1969 24 Hours of Le Mans

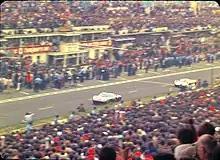
The GT40 of Ickx/Oliver passes the pits just ahead of the Porsche 908 of Herrmann/Larrousse

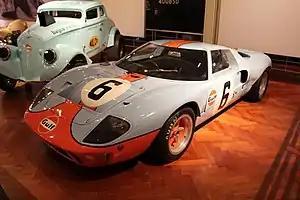
The winning Ford GT40, driven by Ickx and Oliver

Going into the final hour after their final pit-stops, both teams put their best drivers in the cars. Ickx and Herrmann were now on the same lap, barely 10 seconds apart. The Porsche 908 had fading brakes and an engine now 400rpm down on power and the Ford GT40 suffered from exhaust problems, making for a very even contest. In a dramatic finish, Ickx and Herrmann repeatedly overtook each other. Ickx knew if he led onto the Mulsanne straight, Herrmann would pass, but he could slipstream past him back again before the Mulsanne corner and then hold a lead for the rest of a lap. But by strange timing the cars crossed the line with less than a minute to go and had to go around one more time. The Ford had only ever done 23 laps on a tank of fuel, but now needed an extra lap. So on the last lap, Ickx let Herrmann pass him early on the Mulsanne Straight, faking a lack of power from fuel starvation. Ickx used the slipstream of Herrmann to pass him again just before the end of the 5 km straight. Ickx then managed to hold on and beat Herrmann by a few seconds, and a distance of about .